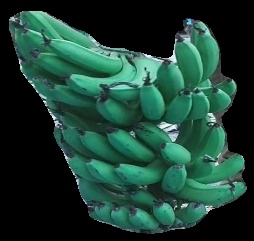
Variety: pachbale
Grade: grade3